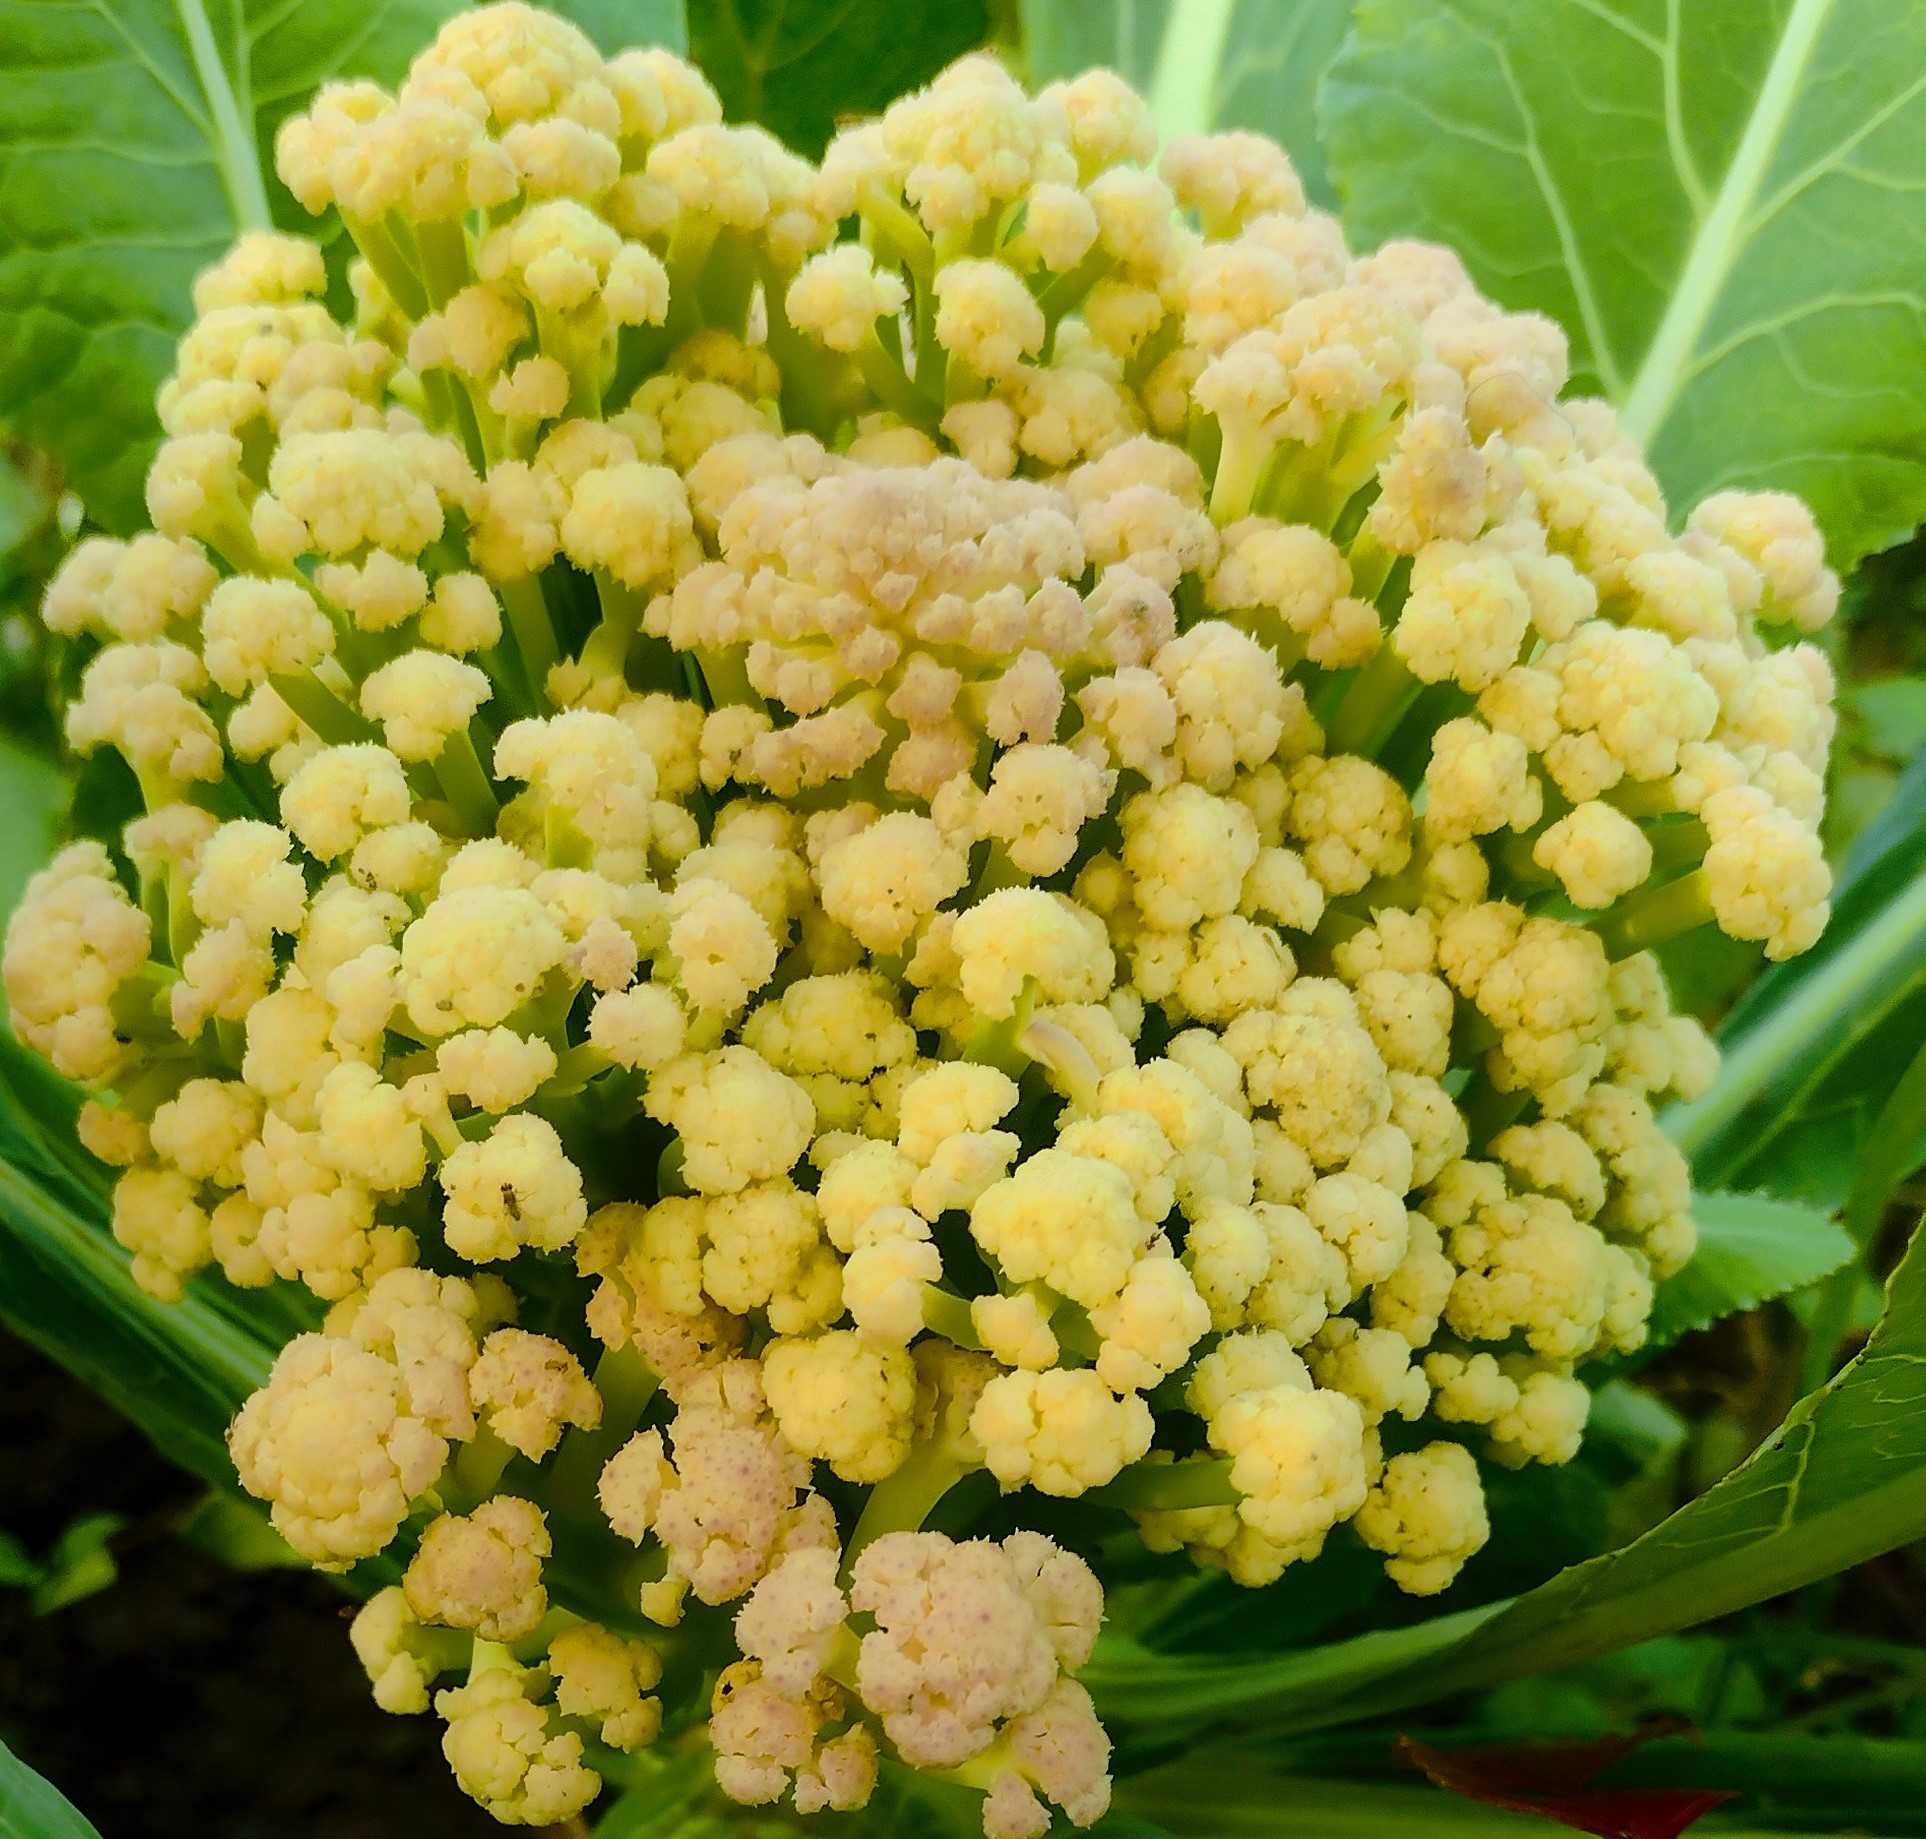
Label: Bacterial spot rot